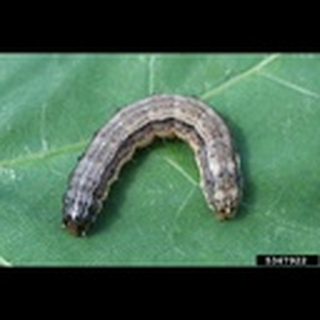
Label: cotton_army_worm